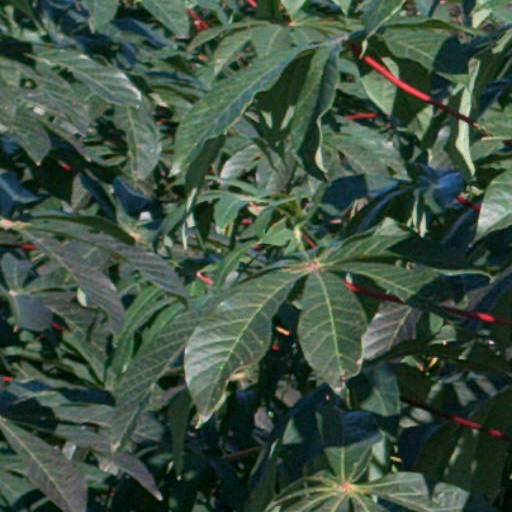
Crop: cassava